Thrissur district

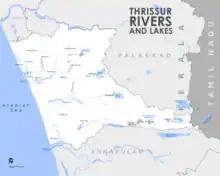
Rivers and Lakes in Thrissur District

Thrissur is situated in southwestern India and is in the central part of Kerala. Thrissur is at sea level and spans an area of about . It is bounded on the north by small parts of Malappuram district, on the east and north by Palakkad district, on the east by small parts of Coimbatore district of Tamil Nadu, on the south by Ernakulam district, and on the west by the Arabian Sea. Descending from the heights of the Western Ghats in the east, the land slopes towards the west forming three distinct natural divisions – the highlands, the plains and the sea board. Karimala Gopuram is the highest point in Trissur situated in the border of Parambikulam Wildlife Sanctuary of Palakkad.